Andrew Reid (brewer)

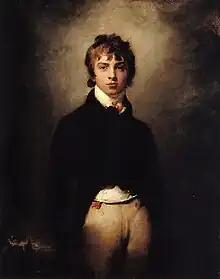
Andrew Gildart Reid, eldest son of Andrew Reid, 1799 portrait by Thomas Lawrence, "the ideal of Regency youth on the verge of manhood"

Reid married, firstly in 1782, Harriet Gildart (1763–1802), daughter of Thomas Gildart, and granddaughter of Richard Gildart. They had four sons and a number of daughters. The sons were: